Answer in natural language. Considering the relative positions, where is black modern high-back chair (highlighted by a green box) with respect to bin (highlighted by a blue box)? Choose between the following options: above or below
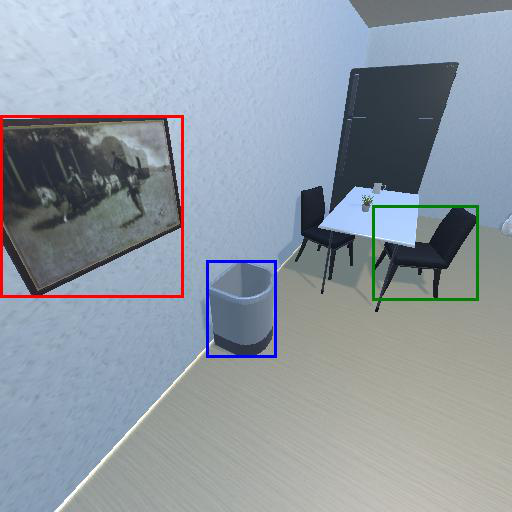
<answer>above</answer>